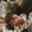
Label: mouse